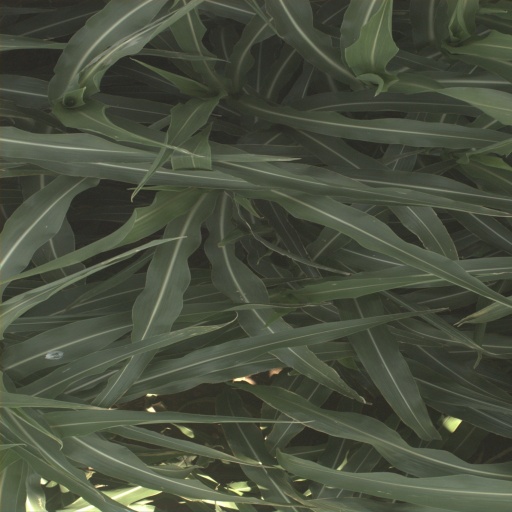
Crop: sorghum